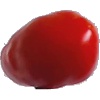
Label: Tomato 2